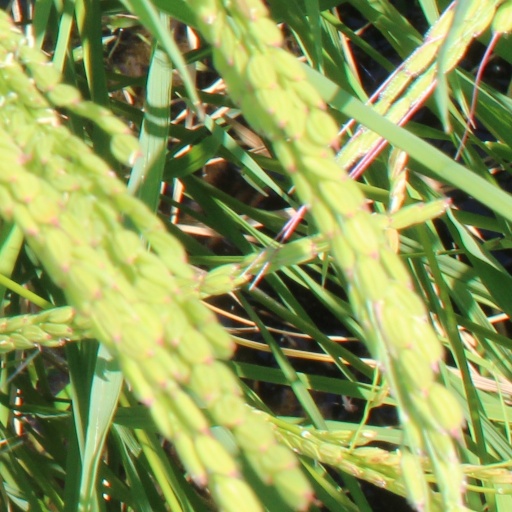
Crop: rice